Warren Ellis bibliography

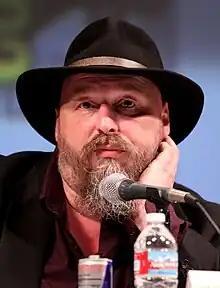
Ellis in 2010

Warren Ellis is a British comic book writer, novelist, and screenwriter, best known as the co-creator of several original comic book series such as "Transmetropolitan", "Global Frequency", and "Red", the latter of which was adapted into the 2010 feature film "Red" and its 2013 sequel "Red 2". A prolific comic book writer, he has written several Marvel series, including "Astonishing X-Men", "Thunderbolts", "Moon Knight", and the "Extremis" story arc of "Iron Man", which was the basis for the 2013 film "Iron Man 3". Ellis' other credits include "The Authority" and "Planetary", both of which he co-created for Wildstorm, as well as runs on "Hellblazer" for Vertigo and "James Bond" for Dynamite. In addition to his comics work, Ellis wrote two prose novels, "Crooked Little Vein" and "Gun Machine", as well as numerous short stories and novellas.